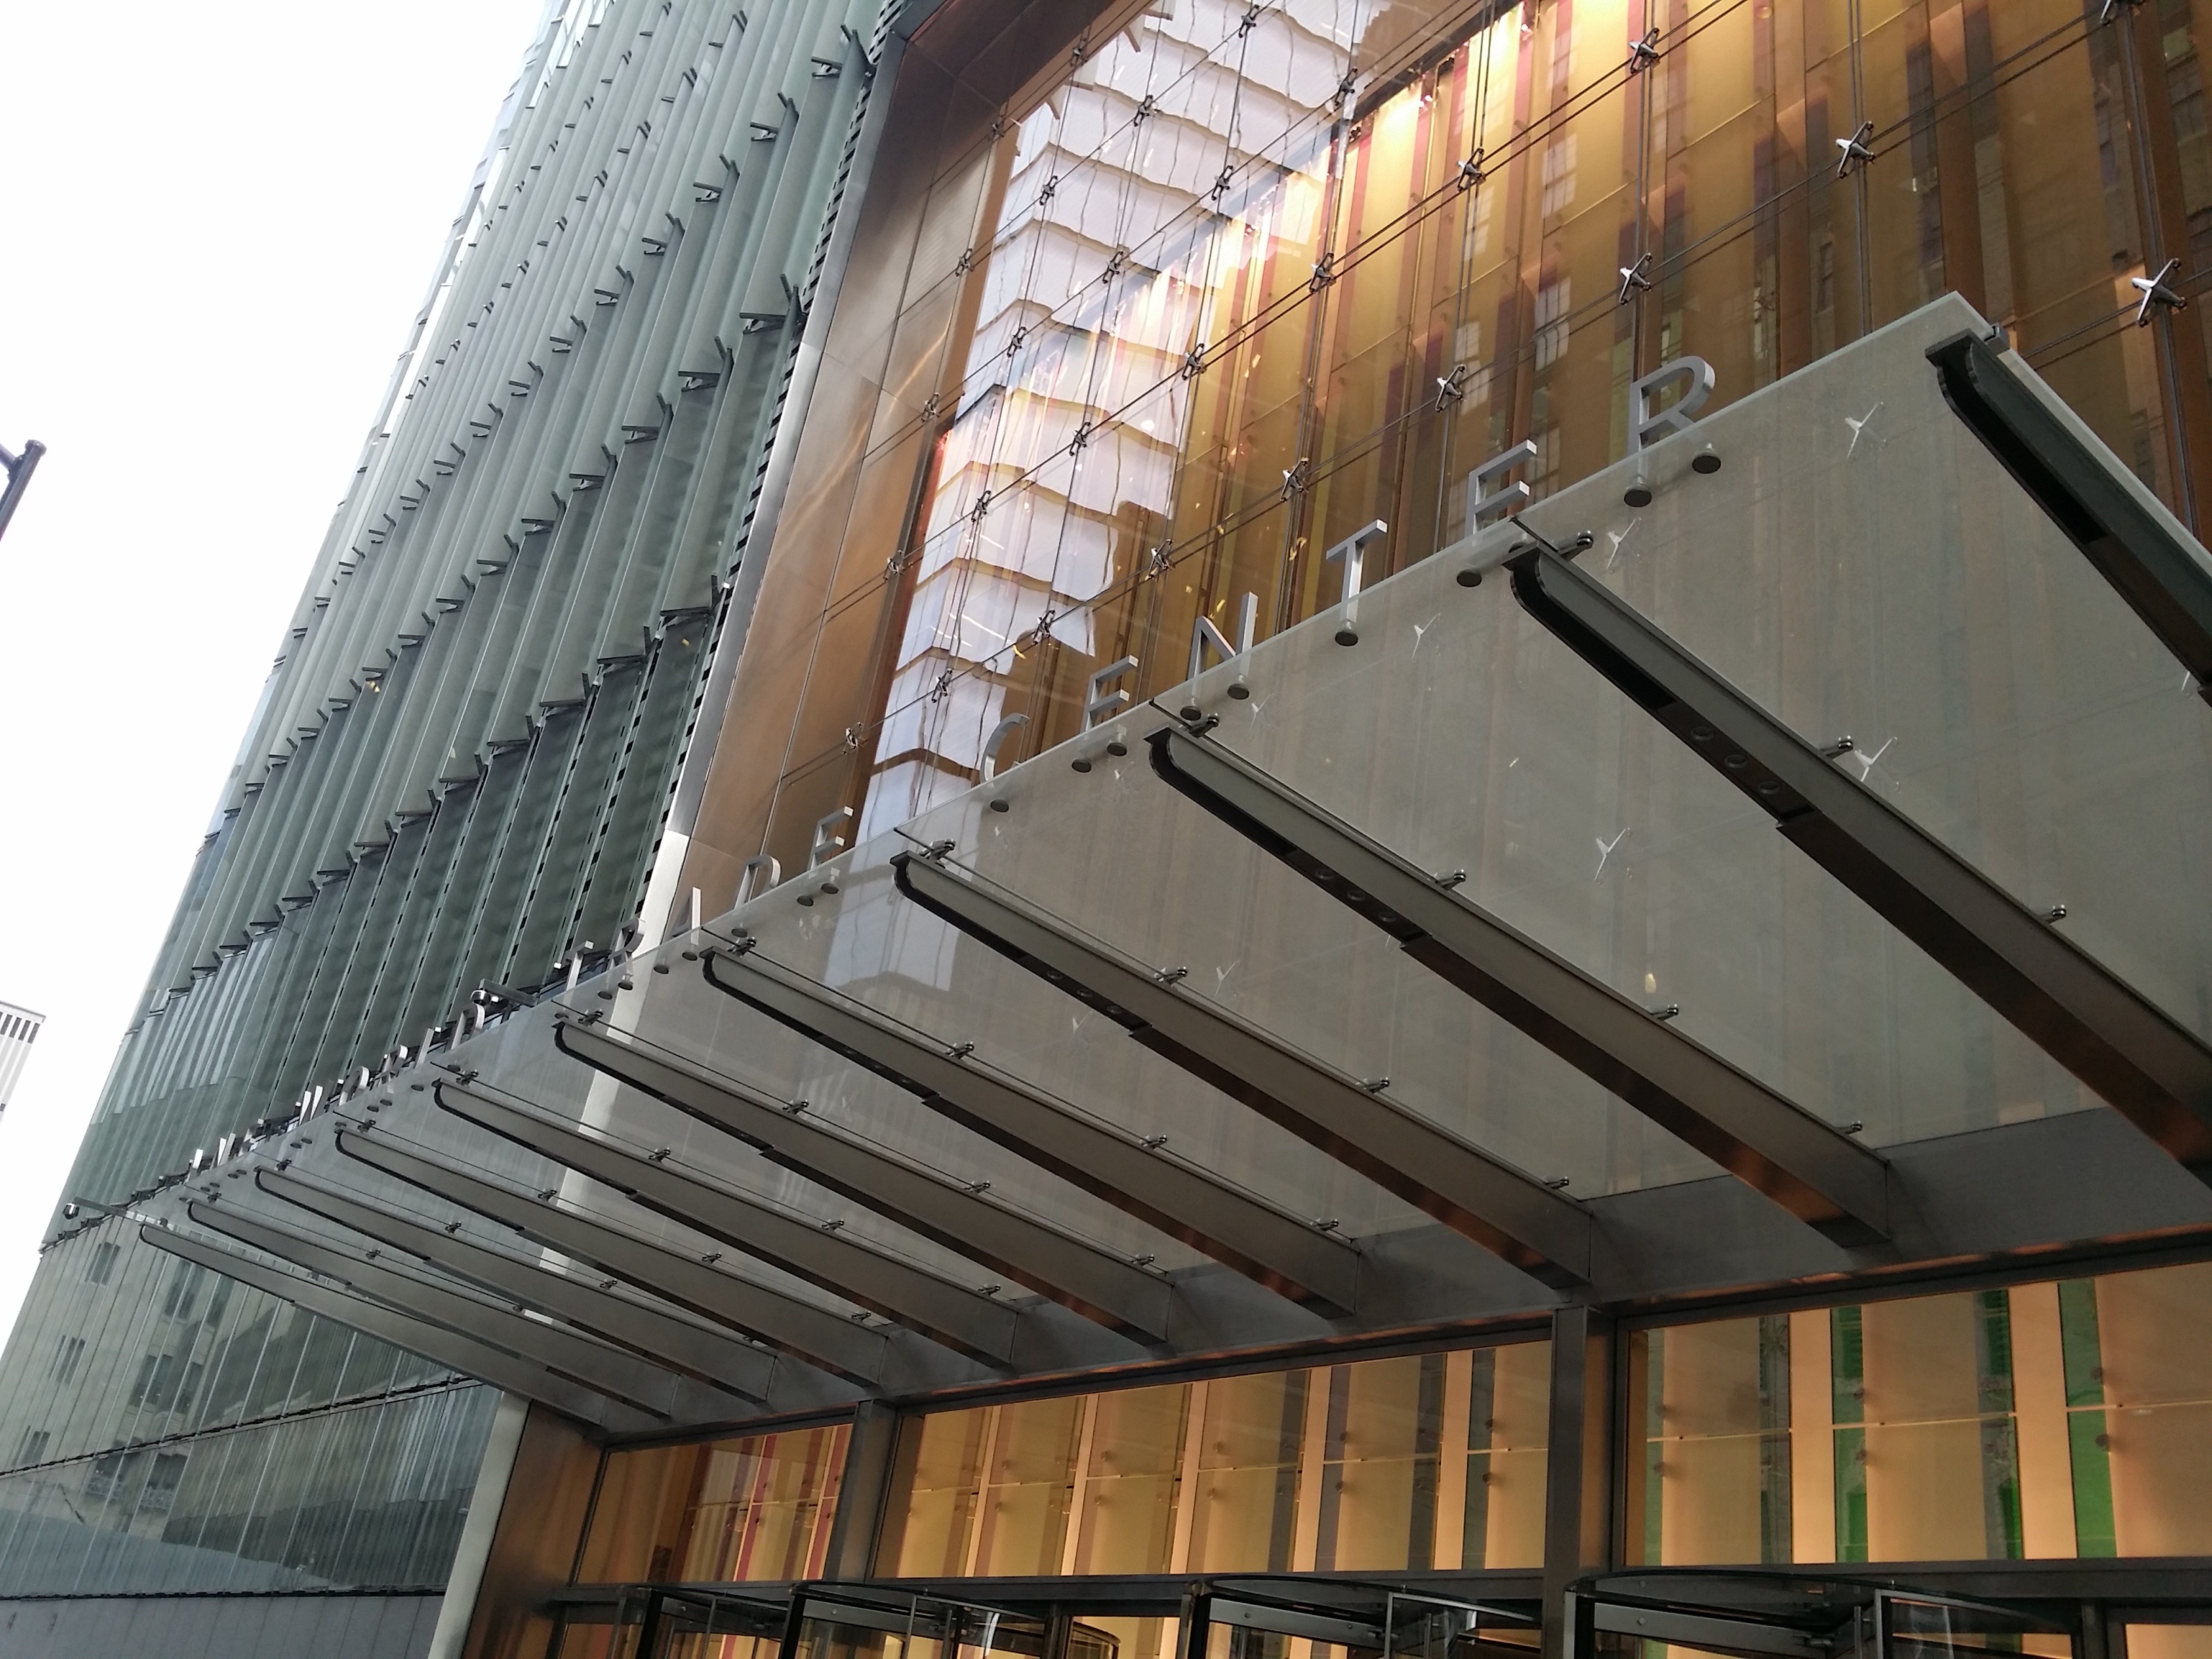
roof, beam, ceiling, facade, daylighting, outdoor structure